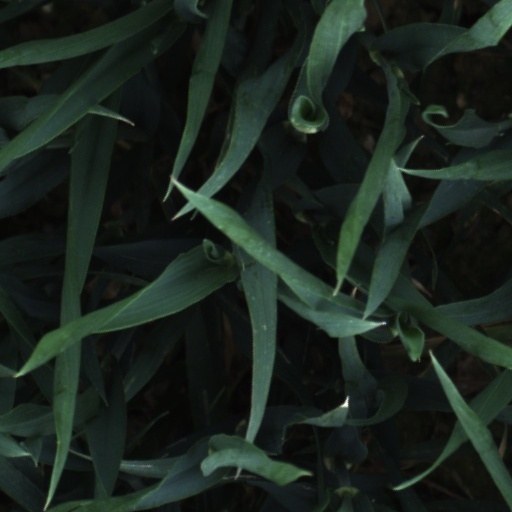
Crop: wheat